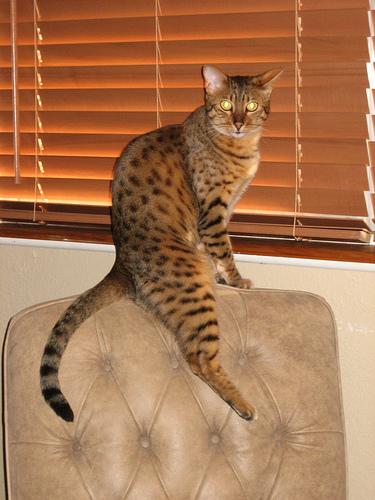
Breed: Egyptian Mau